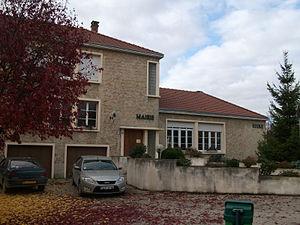
mairie et école de Vadenay.
Vadenay est une commune française, située dans le département de la Marne en région Grand Est.